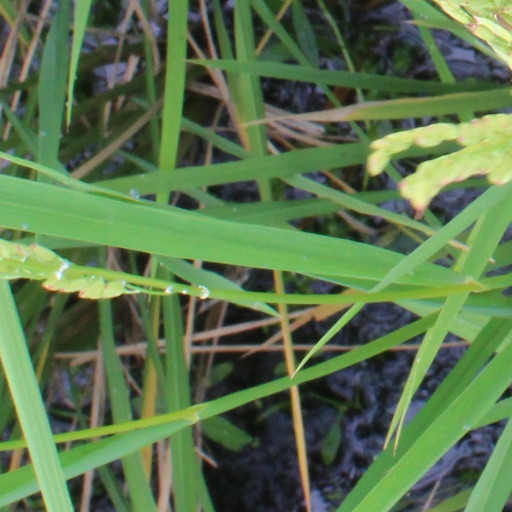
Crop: rice